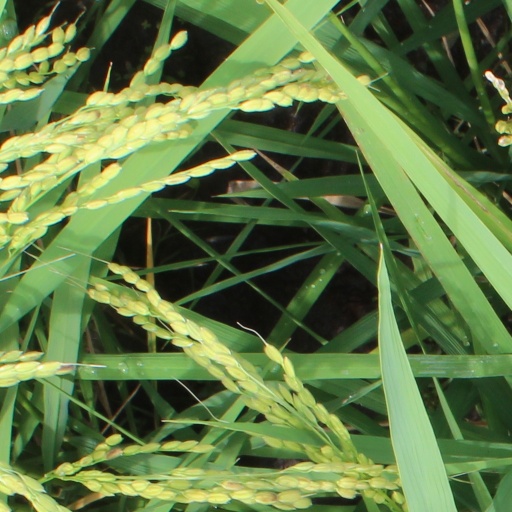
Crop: rice